Bukichi Miki

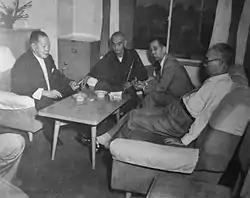
Conservative leaders meet to plot the merger of the Liberal and Democratic parties in July 1955. From left to right: Banboku Ōno, Bukichi Miki, Nobusuke Kishi, Mitsujirō Ishii

On 13 April 1955 Miki called upon the right-wing political parties to rally together and announced that should rivalries with the Hatoyama cabinet become an obstacle to the merger, the government was prepared to resign en masse. At this point Miki had been fretting over the unification of the Leftist Socialist Party with its rivals, the Rightist Socialists and had also been told by his doctor that he had contracted cancer and would live no more than three years.